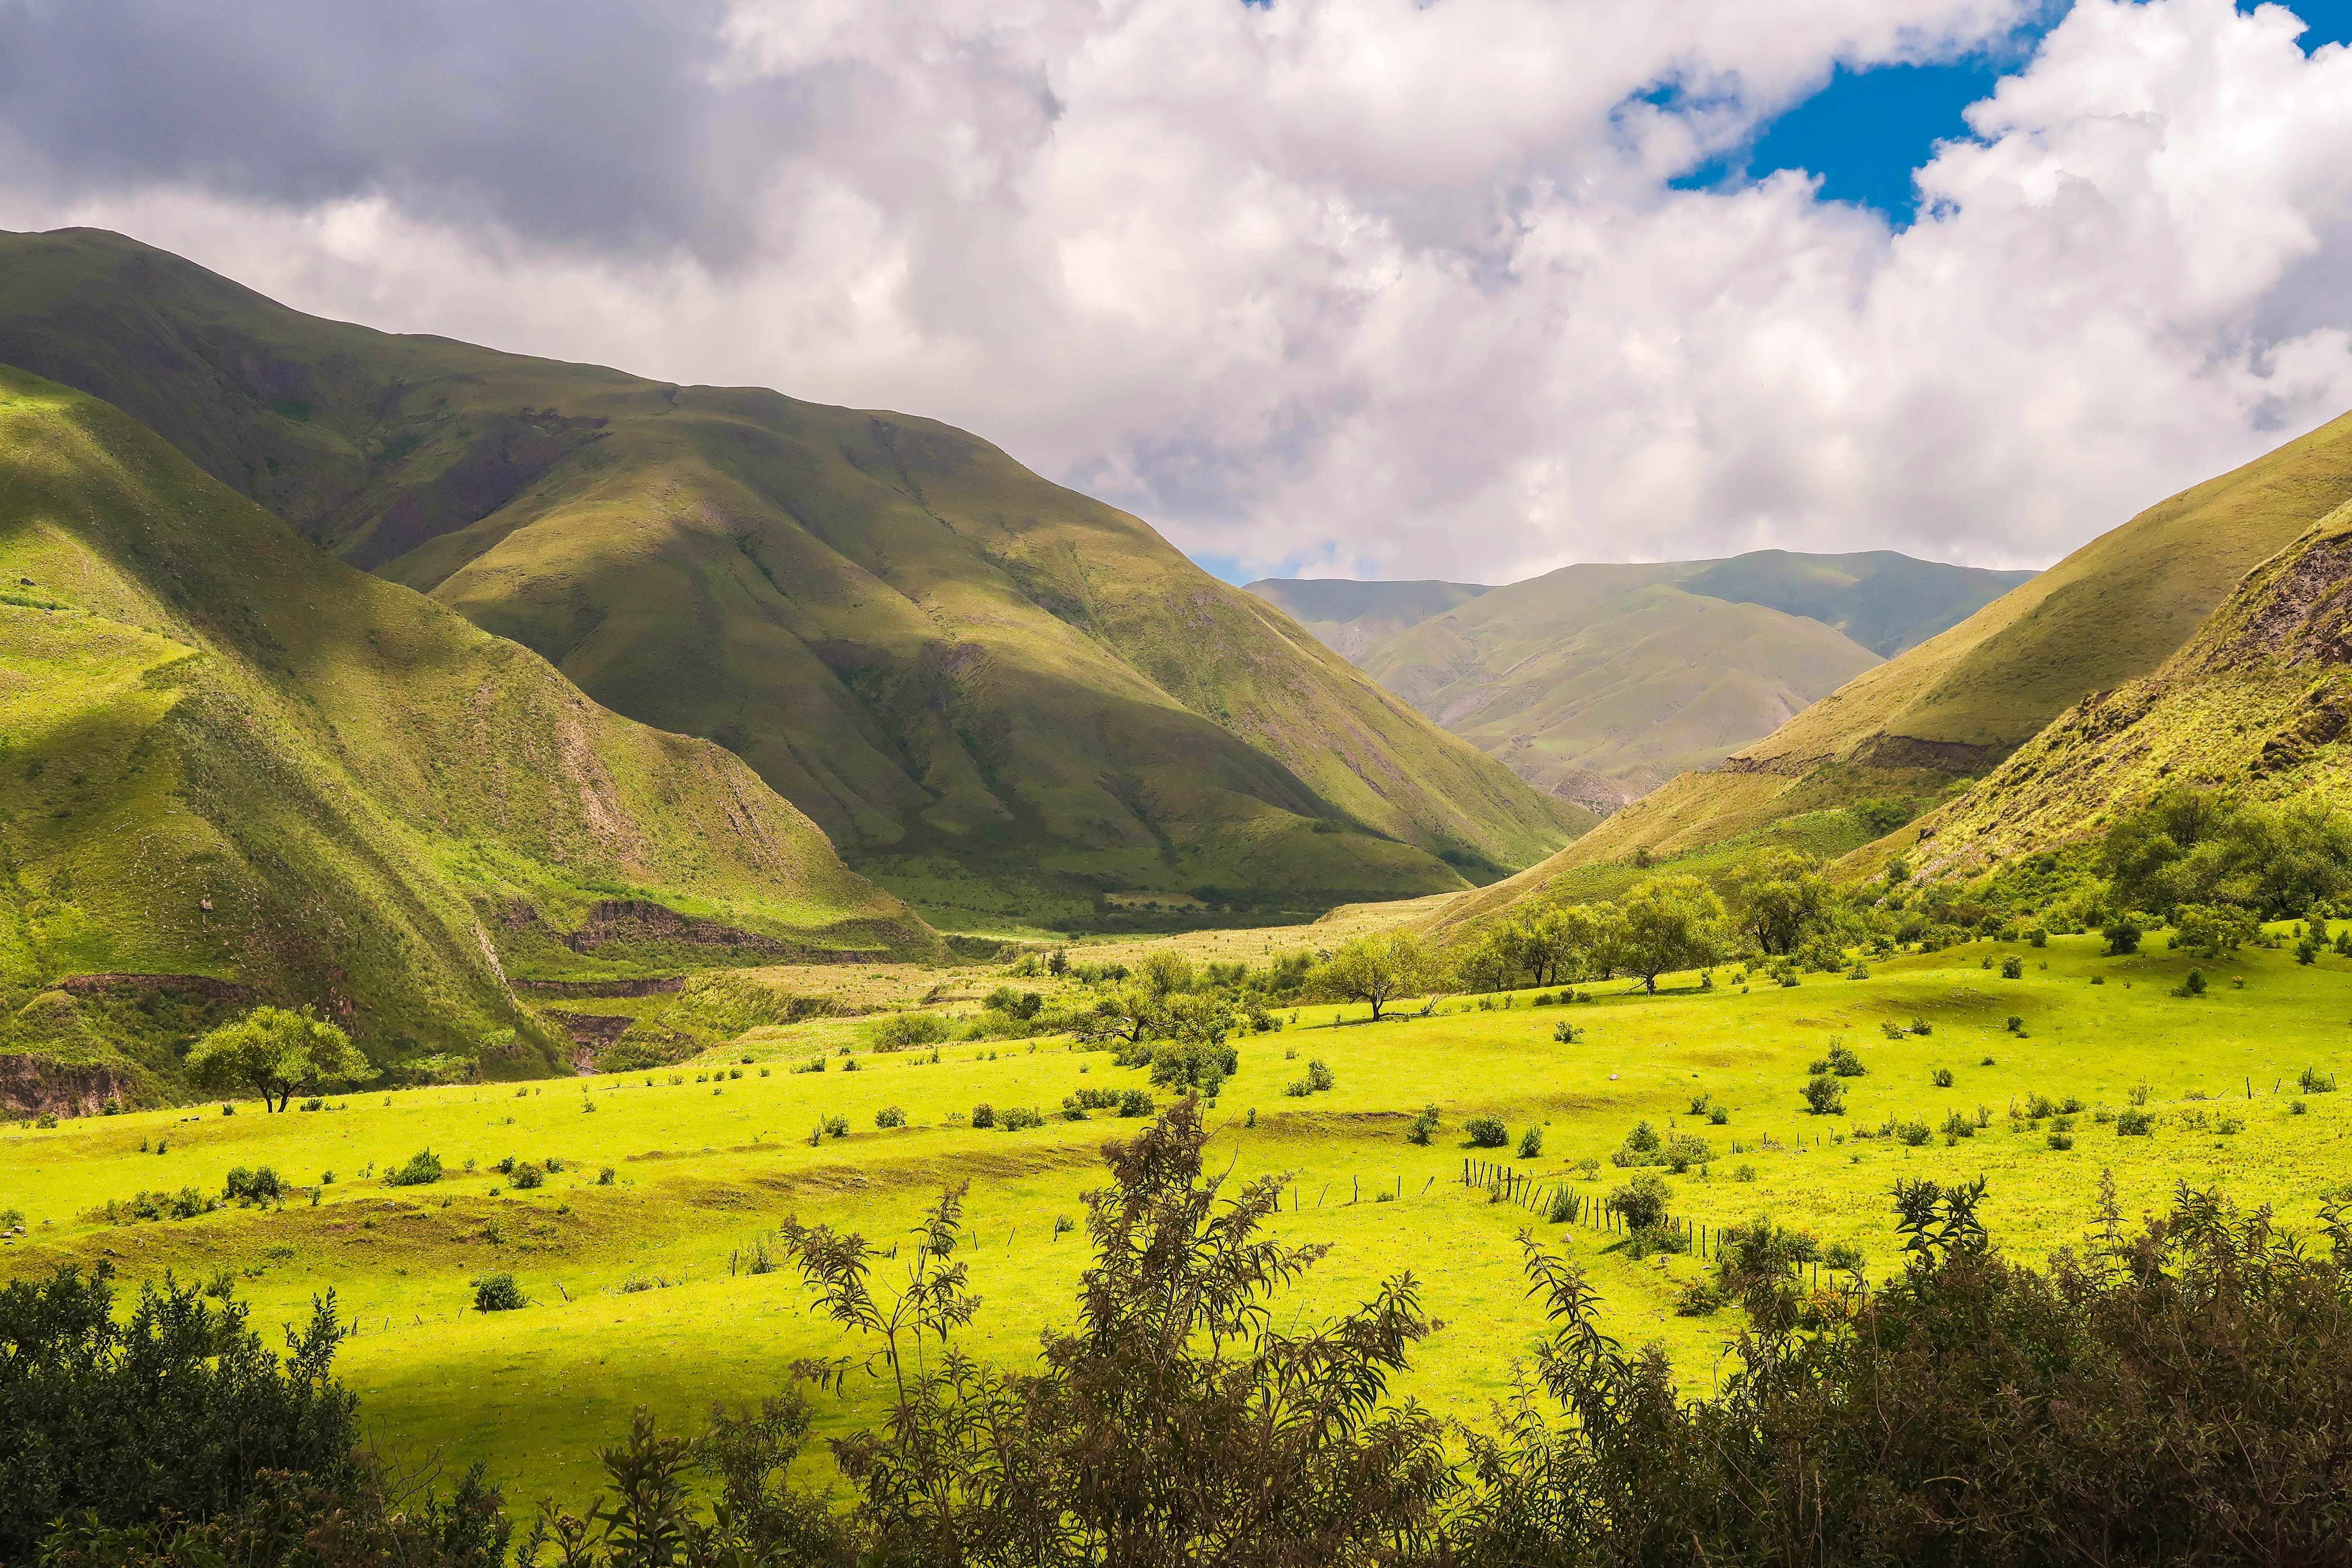
natural, cloud, sky, mountain, plant, green, natural landscape, natural environment, vegetation, grass, tree, grassland, plain, landscape, meadow, road, valley, field, prairie, hill, agriculture, People in nature, forest, pasture, mountain range, cumulus, plateau, hill station, fell, ridge, nature reserve, plantation, spring, massif, lake district, slope, steppe, jungle, horizon, tundra, wildflower